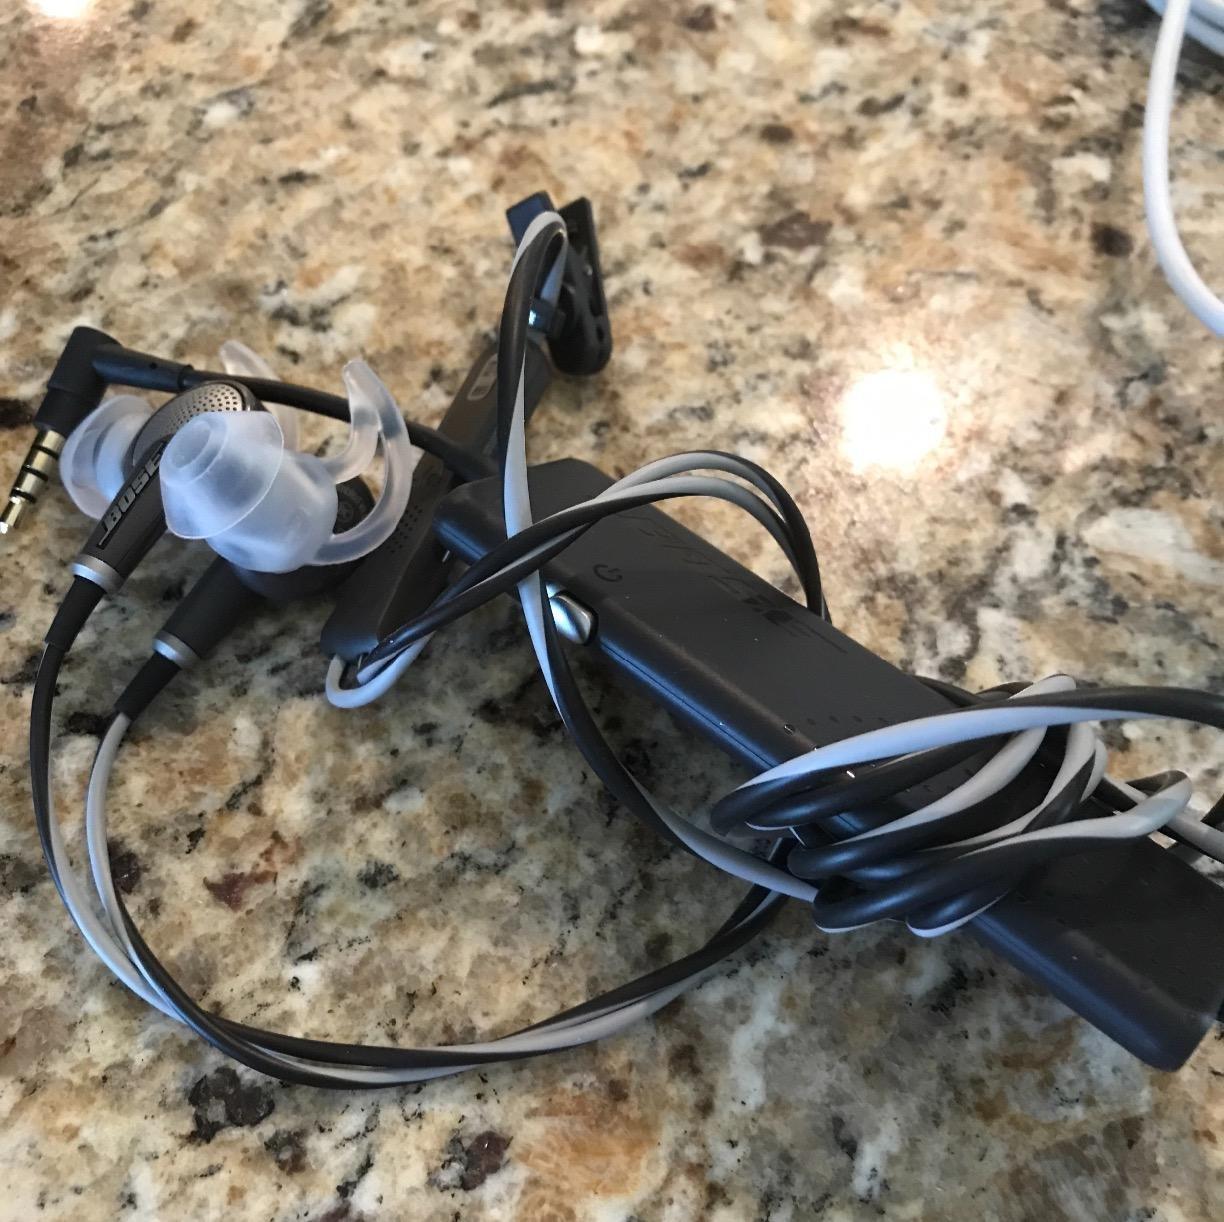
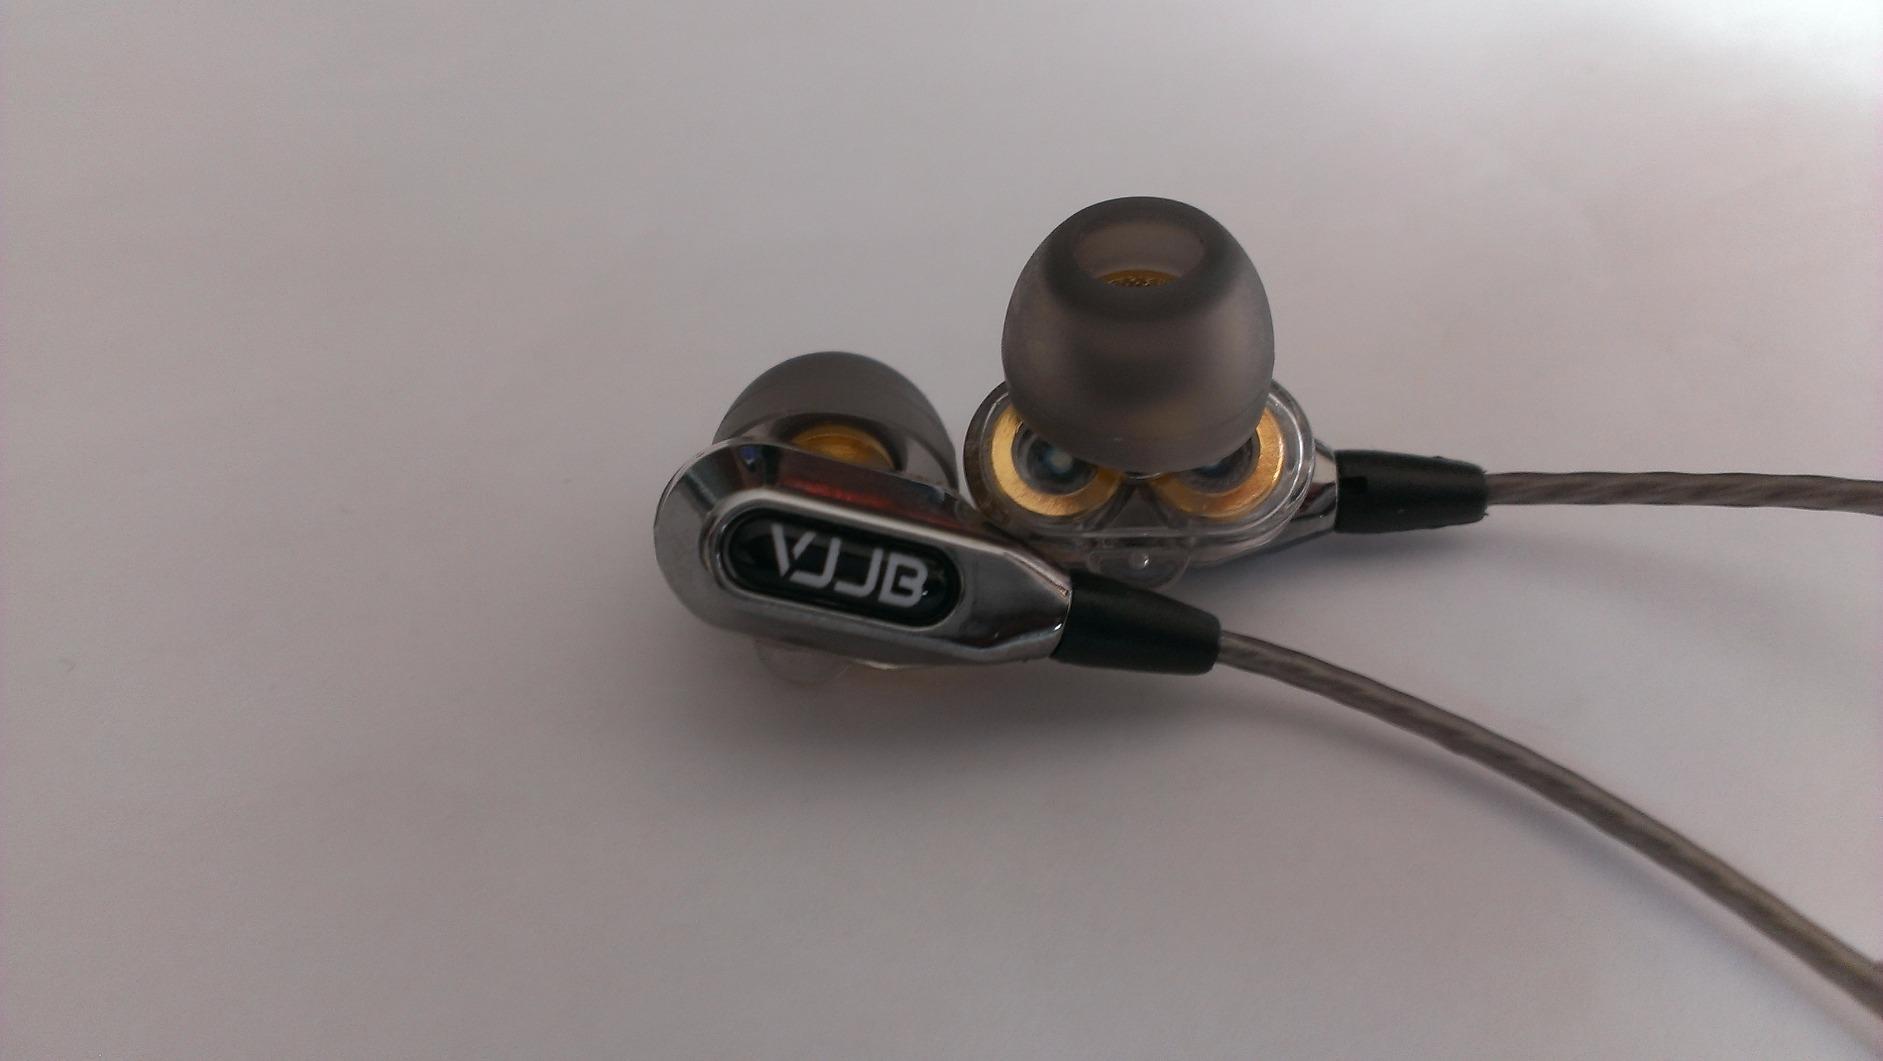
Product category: headphones
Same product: no